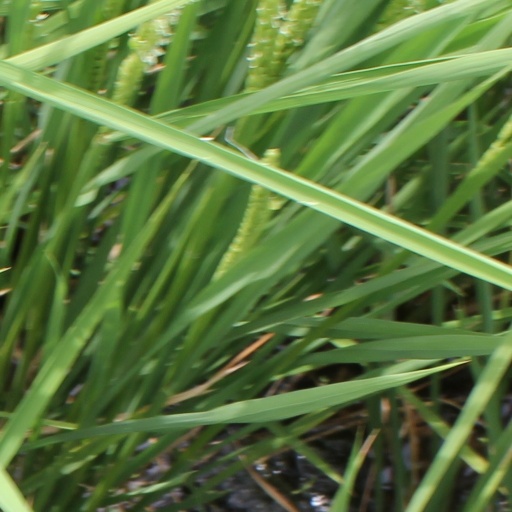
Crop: rice